Fletcher, Jennings & Co.

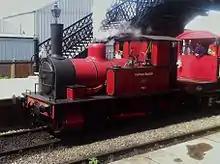
Fletcher Jennings locomotive "Captain Baxter" at Sheffield Park Station on the Bluebell Railway

Fletcher and Jennings took over the business of Tulk and Ley in 1857. From then, until 1884, the company concentrated on four and six-coupled industrial tank locomotives, although other goods such as bridge girders, and blast-furnace shells for the burgeoning local iron industry, were also produced. By then nearly two hundred locomotives had been built and the company acquired limited liability as Lowca Engineering Company Ltd.